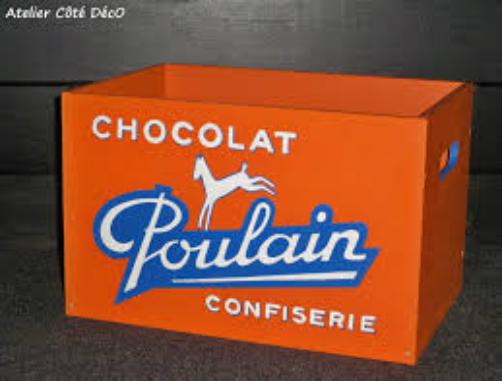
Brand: Poulain
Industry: Food